Arthur Guinness

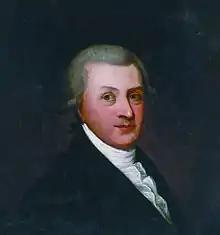
Portrait of Guinness, dated 1759

Arthur Guinness ( 172523 January 1803) was an Irish brewer, entrepreneur, and philanthropist. The inventor of Guinness beer, he founded the Guinness Brewery at St. James's Gate in 1759.